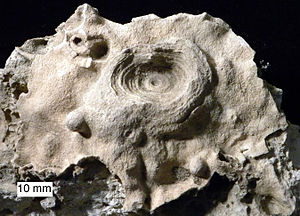
Ottearmede koraldyr / Galleri
Ottearmede koraldyr er en underklasse af koraldyr indenfor rækken nældecelledyr. Underklassen omfatter hornkoraller, læderkoraller og blødkoraller, samt orgelkoral, blåkoraller og søpenne. Kendetegnende for underklassen er at polyperne har otte tentakler.